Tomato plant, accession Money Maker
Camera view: horizontal (90 deg, fisheye); turntable rotation: 180 degrees
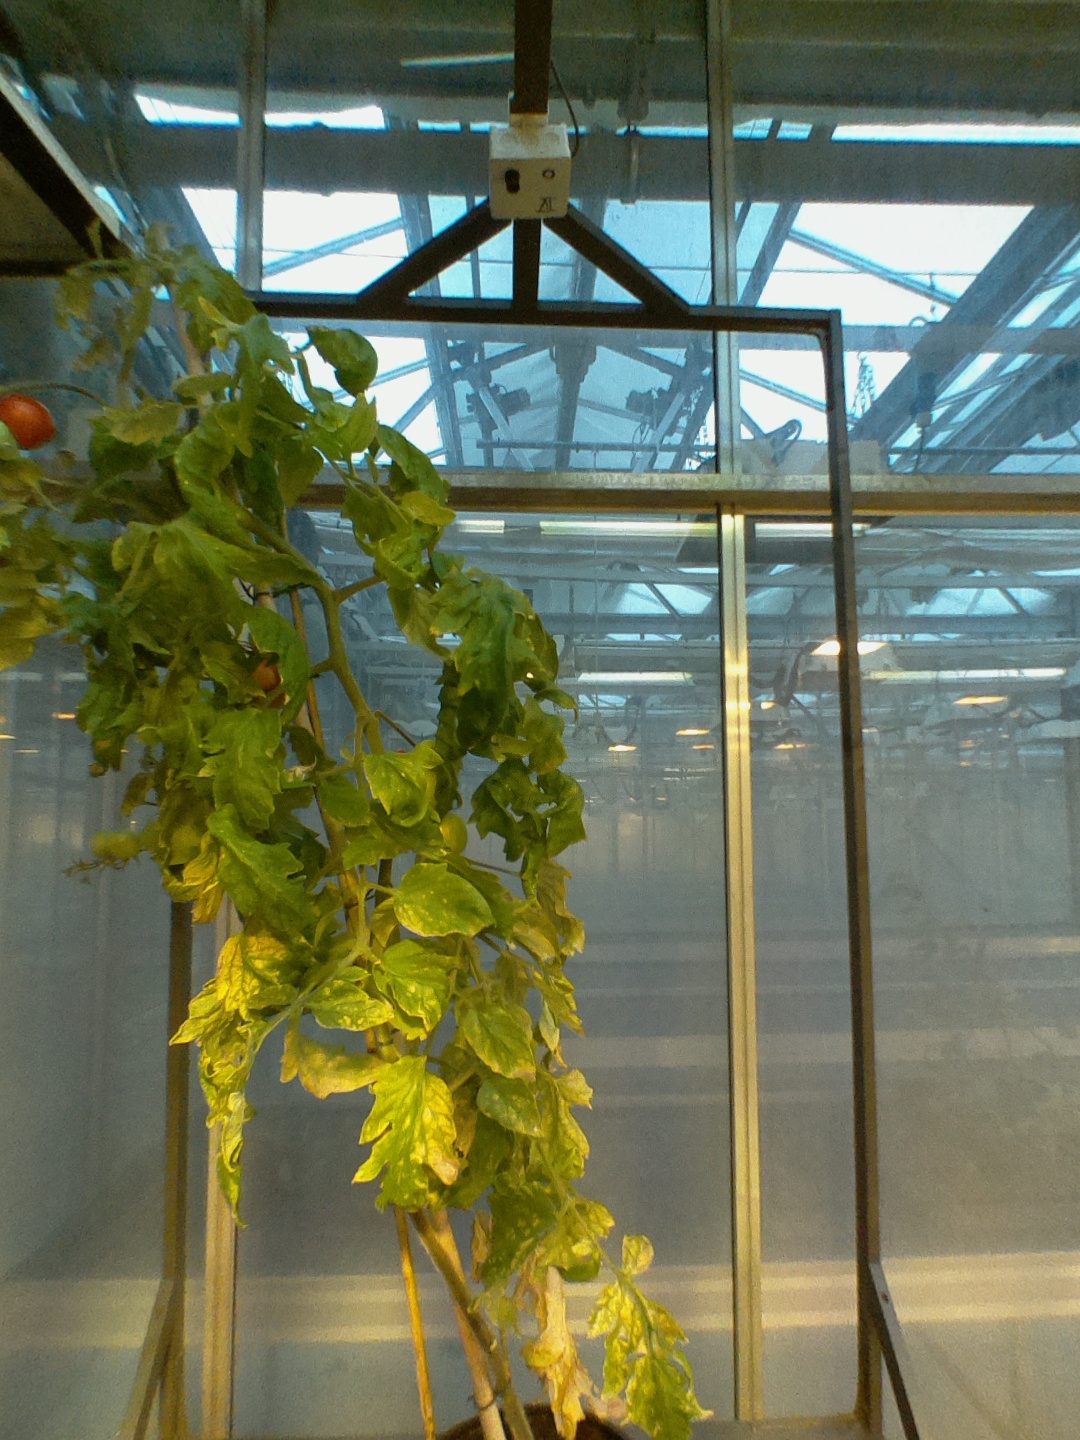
BBCH growth stage 81: 10%-20% of fruits show typical fully ripe color